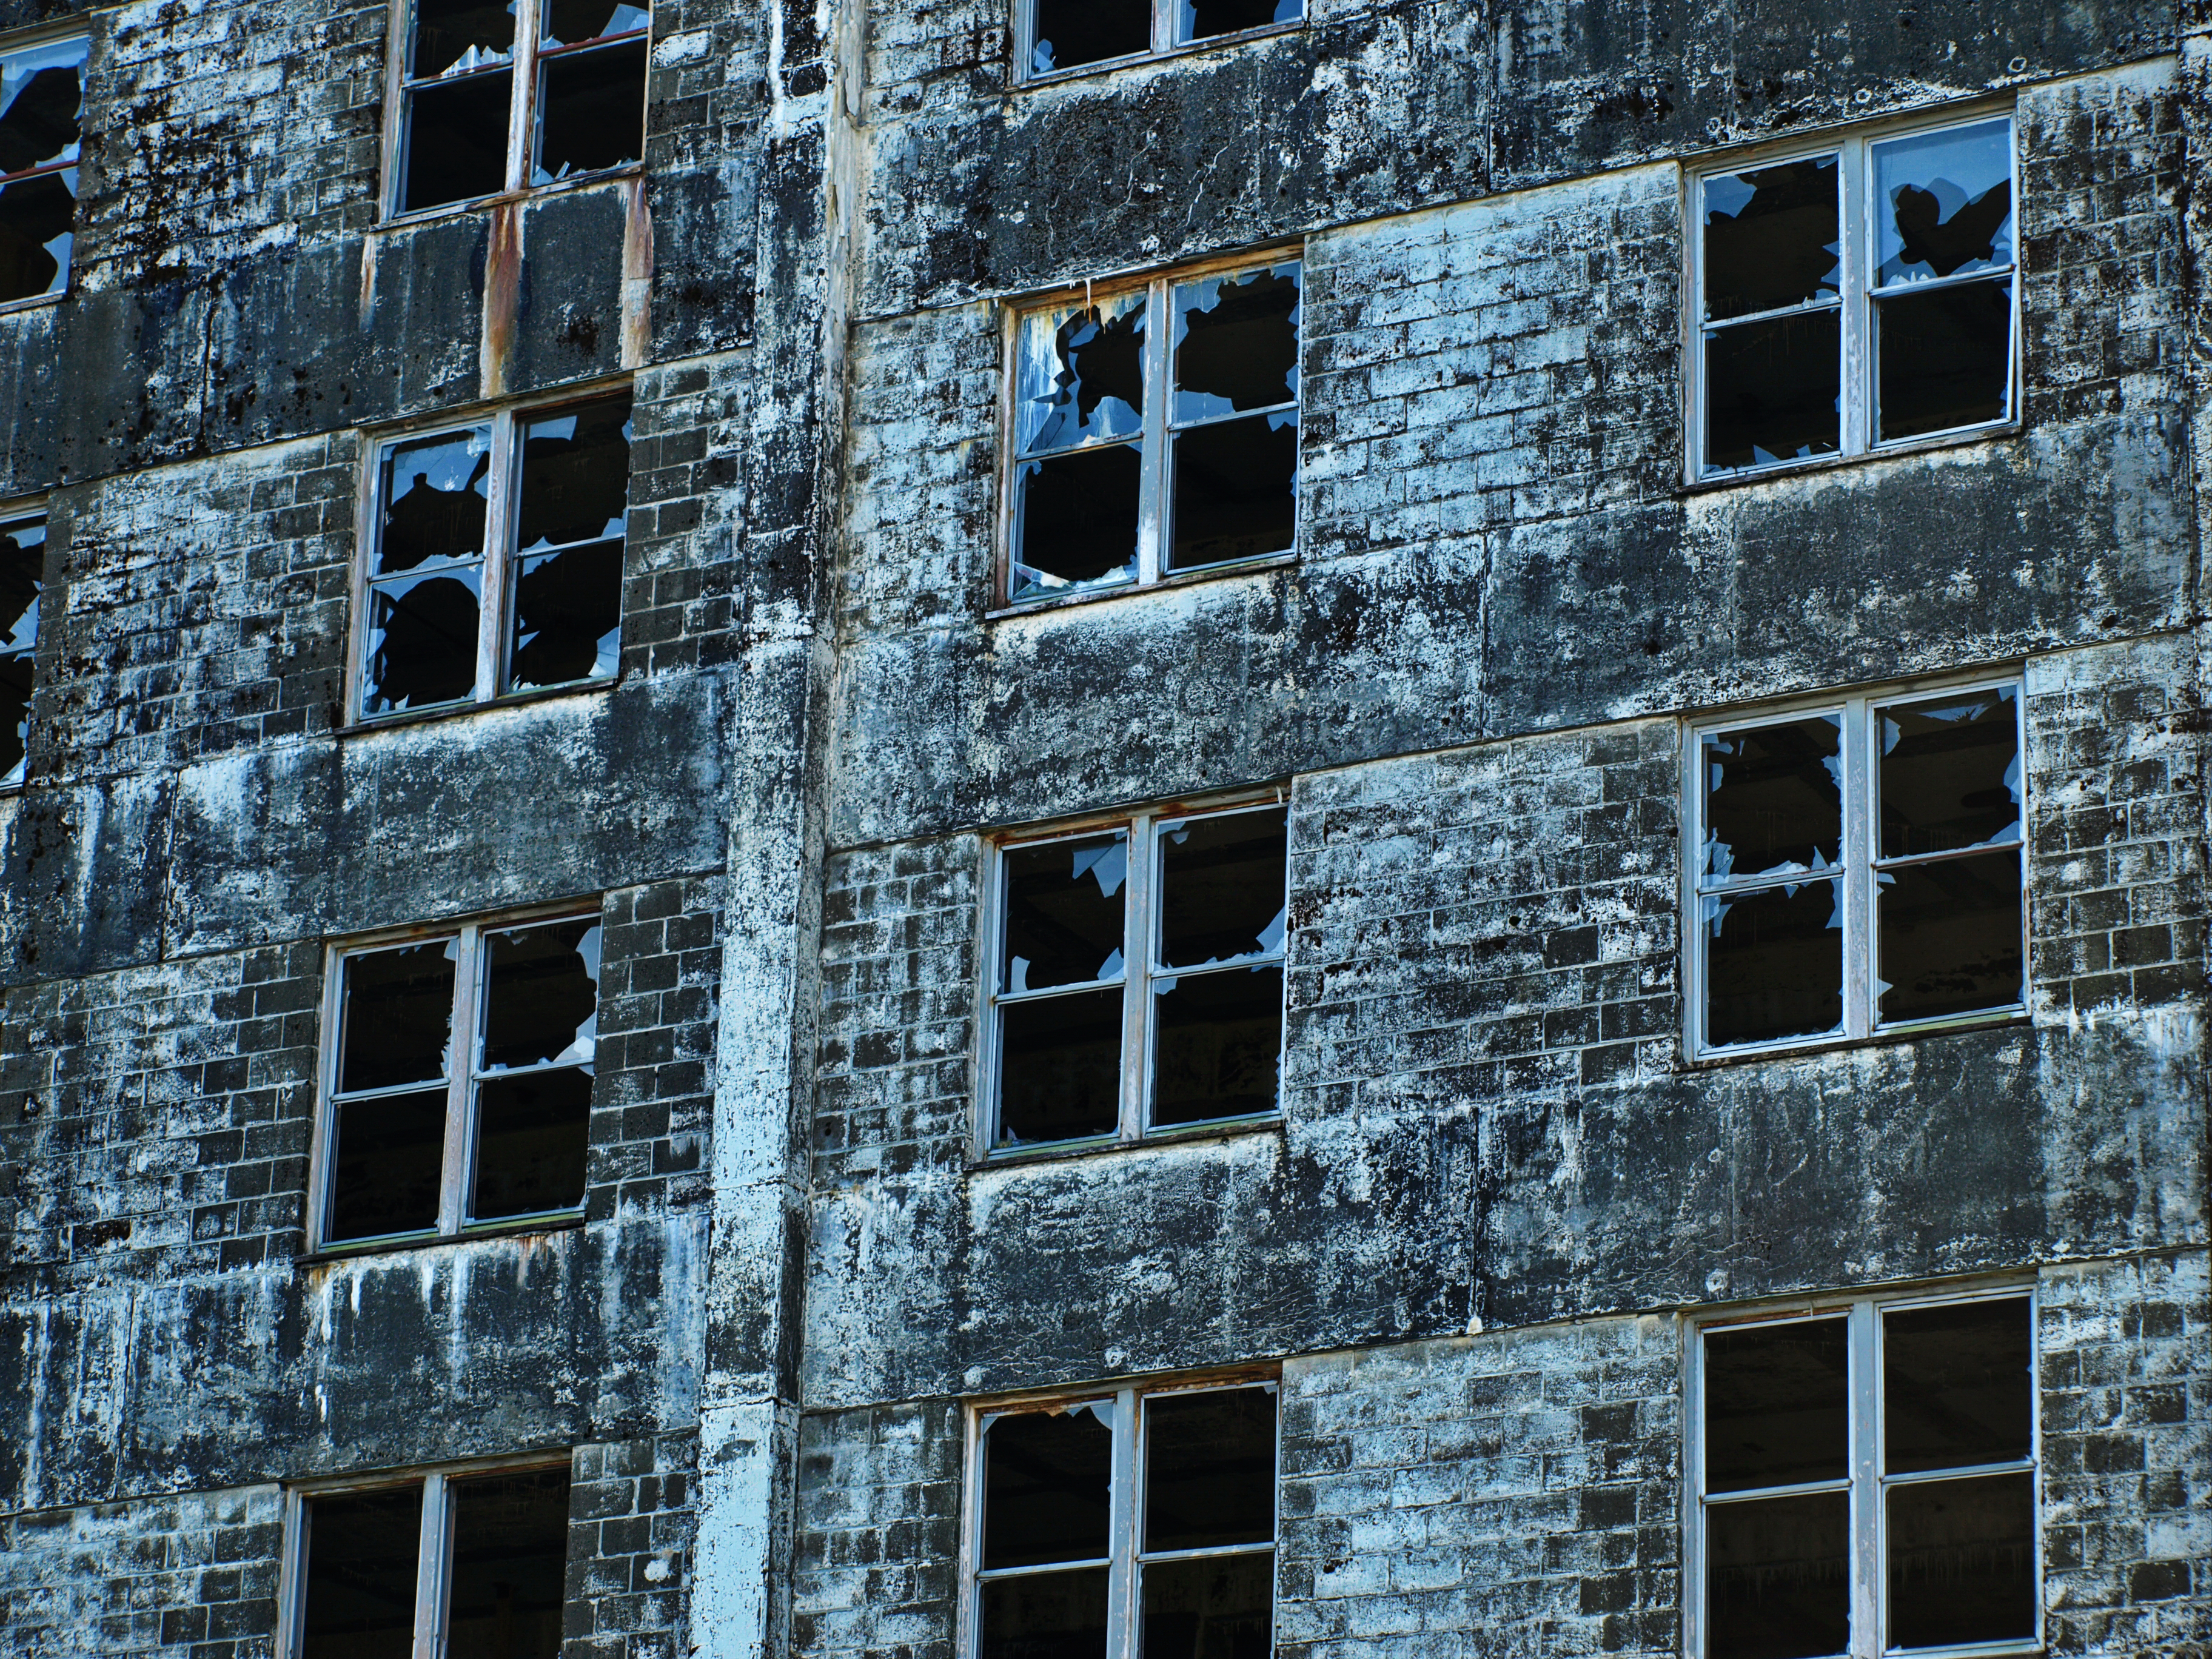
architecture, window, building, facade, wall, urban area, symmetry, line, design, pattern, brick, Material property, brickwork, house, daylighting, apartment, rectangle